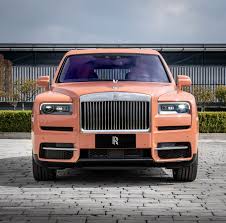
Label: noambulance